Nacho Sánchez Amor

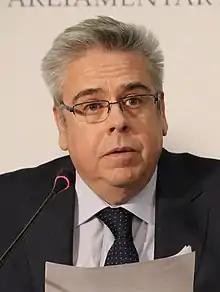

José Ignacio "Nacho" Sánchez Amor (born 1960) is a Spanish politician who was elected as a Member of the European Parliament in 2019.